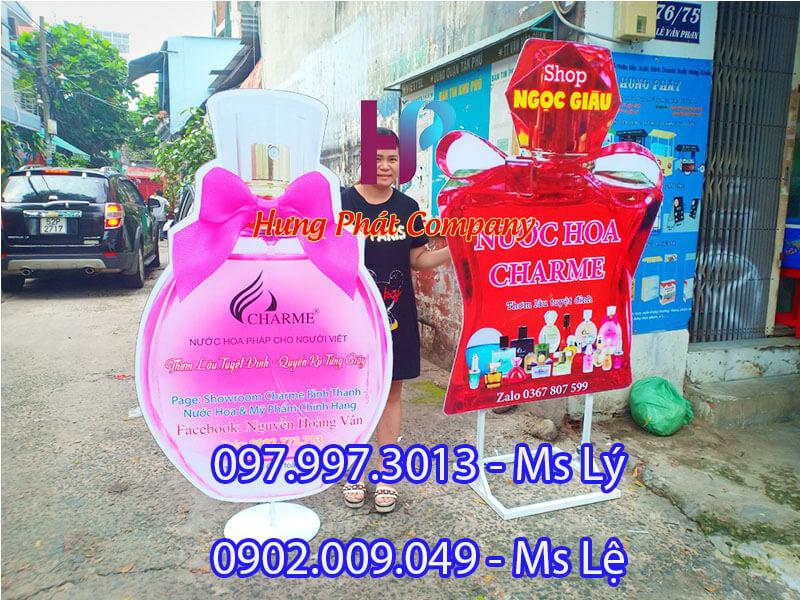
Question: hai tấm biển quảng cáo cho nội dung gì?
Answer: nước hoa